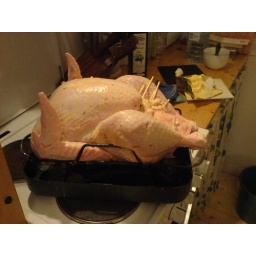
The bird before in went into oven